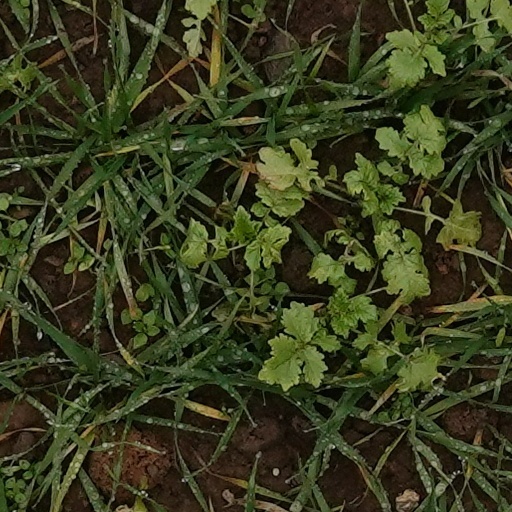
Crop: wheat